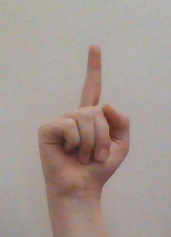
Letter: bb